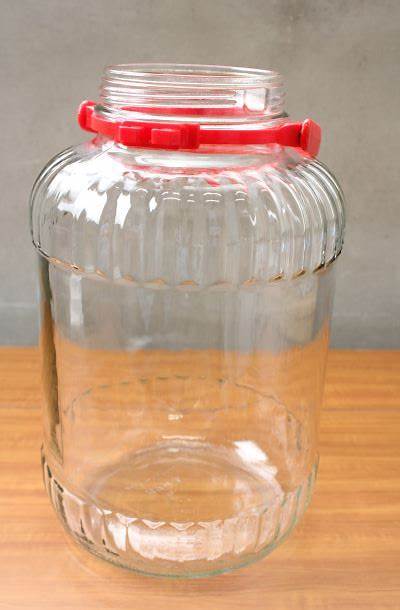
Waste category: glass